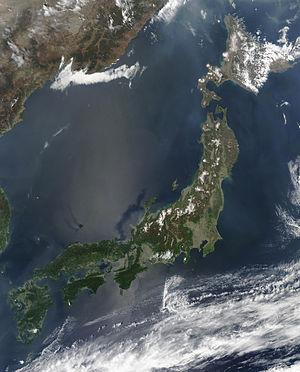
Le Japon est un archipel situé au large de la côte de l'Asie, bordé par la mer du Japon à l'ouest et l'océan Pacifique à l'est. Les principales îles sont, en partant du nord : Hokkaidō, Honshū, Shikoku et Kyūshū, prolongée au sud par les îles Ryūkyū dont fait partie l'île d'Okinawa. Plusieurs litiges frontaliers perdurent avec la Russie, la Corée du Sud et la Chine. De par ses nombreuses côtes, le Japon profite d'une des plus grandes zones économiques exclusives au monde.
Le Japon, en forme longue l'État du Japon, en japonais Nihon ou Nippon et Nihon-koku ou Nippon-koku respectivement, est un pays insulaire de l'Asie de l'Est, situé entre l'océan Pacifique et la mer du Japon, à l'est de la Chine, de la Corée du Sud et de la Russie, et au nord de Taïwan. Étymologiquement, les kanjis qui composent le nom du Japon signifient « pays d'origine du Soleil » ; c'est ainsi que le Japon est désigné comme le « pays du soleil levant ».